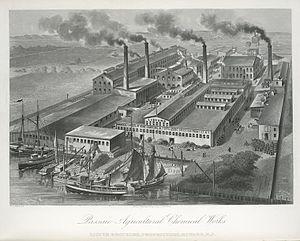
L'agrochimie est le secteur industriel qui développe la chimie à destination du secteur agricole. Les principaux produits de cette branche de l'industrie chimique sont les biocides qui regroupent les produits phytosanitaires tels que les herbicides, les fongicides, les insecticides et de nombreux autres produits issus de synthèse chimique pour de nombreuses utilisations en agriculture.